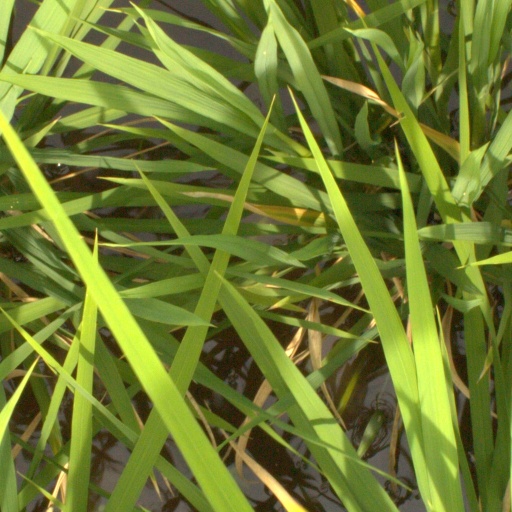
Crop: rice